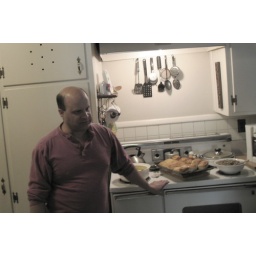
Mark in Mama's kitchen - biscuits and butterbeans on the stove ready for Christmas dinner.